French cruiser Isly

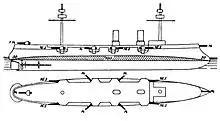
Plan and profile drawing of the "Jean Bart" class

Design work on the "Jean Bart" class began in 1885 under the direction of the French naval minister, Charles-Eugène Galiber, who wanted a new commerce raiding protected cruiser similar to the earlier , albeit smaller and with a smaller secondary battery. By the time French shipyards had responded to requests for design proposals, Admiral Théophile Aube had replaced Galiber as naval minister, but Aube was an ardent supporter of the doctrine that emphasized long-range, commerce raiding cruisers. He called for the construction of six large and ten small protected cruisers, though by the end of his tenure in 1887, the program had been reduced to five large, two medium, and six small cruisers. Aube ordered the first two "Jean Bart"-class cruisers to fulfill the requirements for the first set of large cruisers, and his successor, Édouard Barbey, authorized the third. The two "Jean Bart"s proved to be the last of the initial series of commerce raiders built under the influence of the .